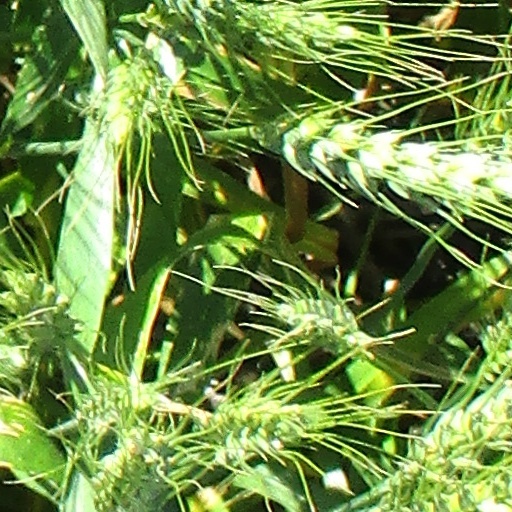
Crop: wheat